Hsinbyumashin

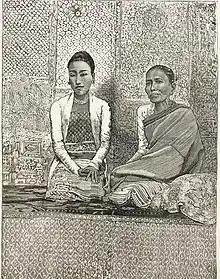
Supayagyi and Hsinbyumashin in Rangoon

The Konbaung dynasty reign lasted just seven years when Thibaw Min was defeated in the Third Anglo-Burmese War and forced to abdicate by the British in 1885. On 25 November 1885, the royal family were taken away in a covered carriage, leaving Mandalay Palace by the southern gate of the walled city along the streets lined by British soldiers and their wailing subjects, to the River Irrawaddy where a steamboat called "Thuriya" (Sun) awaited. Hsinbyumashin and her daughter, Supayagyi, were sent to Tavoy (now Dawei). Hsinbyumashin and her daughter Supayagyi were designated by the British government as recipients of the first-grade political pensions. During that period, the pension for first-grade royalty was set at 150 kyats, the second grade at 100 kyats, and the third grade at 50 kyats, respectively. Initially, she received only 150 kyats as a first-grade pension. However, with special permission granted on January 17, 1886, Hsinbyumashin's pension was increased to 300 kyats. In 1893, her pension was further raised, initially to 365 kyats, and eventually to 450 kyats.